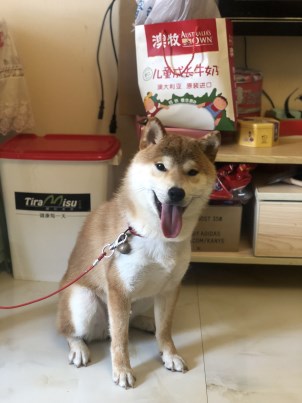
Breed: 1043-n000001-Shiba_Dog